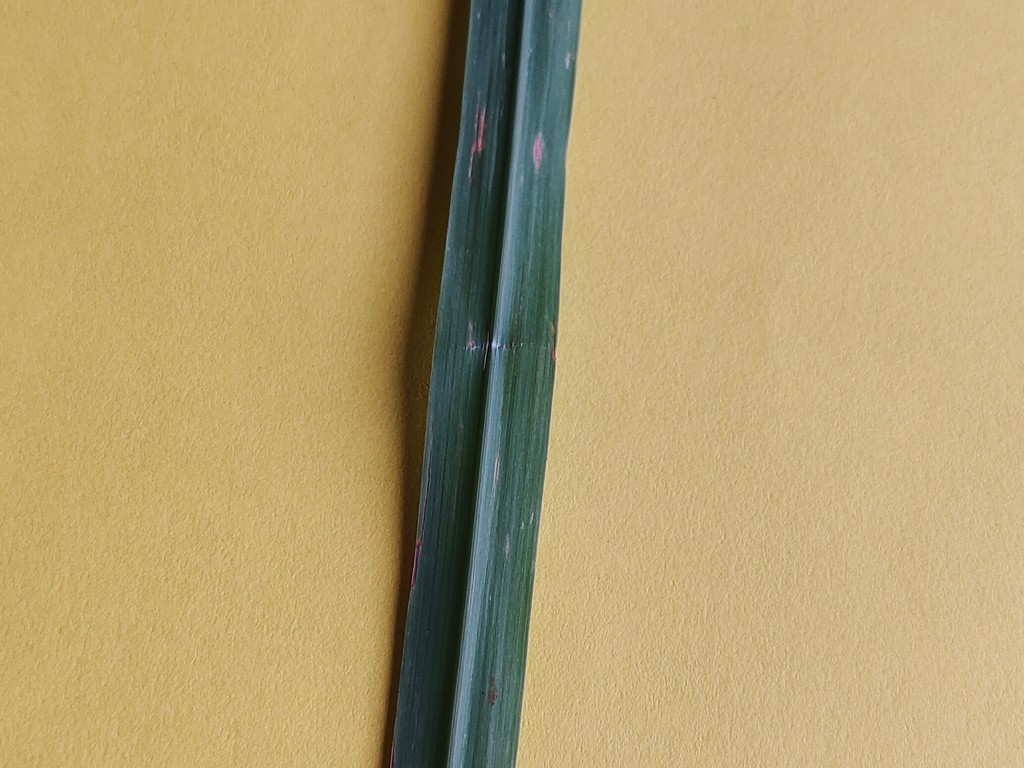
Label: Unhealthy